List of battles of the Russo-Japanese War

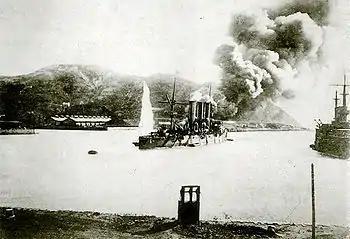
Bombardment during the Siege of Port Arthur (September 30, 1904 – January 2, 1905)

The Russo-Japanese War lasted from 1904 until 1905. The conflict grew out of the rival imperialist ambitions of the Russian Empire and the Japanese Empire over Manchuria and Korea. The major theatres of operations were Southern Manchuria, specifically the area around the Liaodong Peninsula and Mukden, and the seas around Korea, Japan, and the Yellow Sea.